Mark Dean (American football)

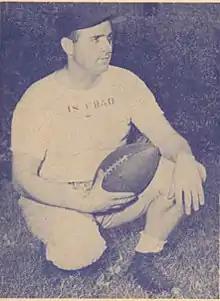

Mark Dean (October 20, 1917 – April 5, 2006) was an American football player and coach. He served as the head football coach at Austin Junior College (1946–1947), Superior State Teacher's College (1948–1950) and Indiana State University (1951–1954, 1956).